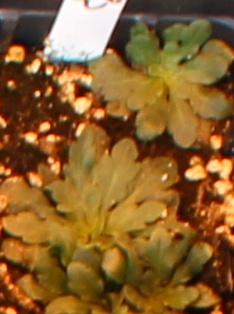
Label: Horseweed